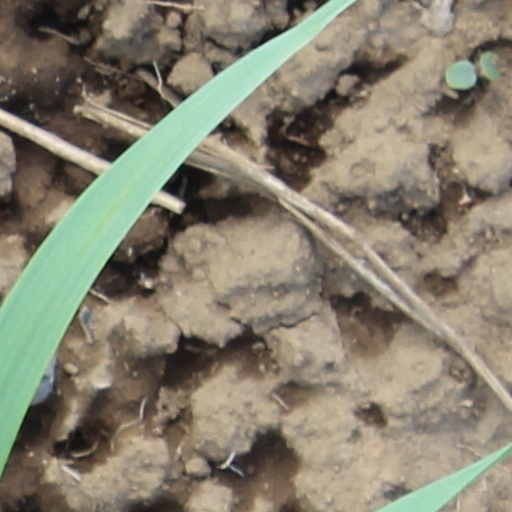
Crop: wheat